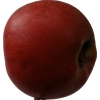
Label: Apple 17